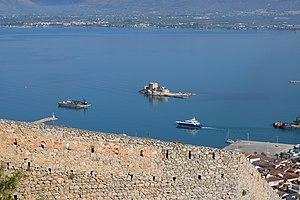
Vue de la forteresse Palamidi, surplombant Nauplie en Argolide (Péloponnèse, Grèce).